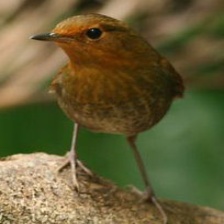
Species: JAPANESE ROBIN
Scientific name: ERITHACUS AKAHIGE
ImageNet parent category: robin